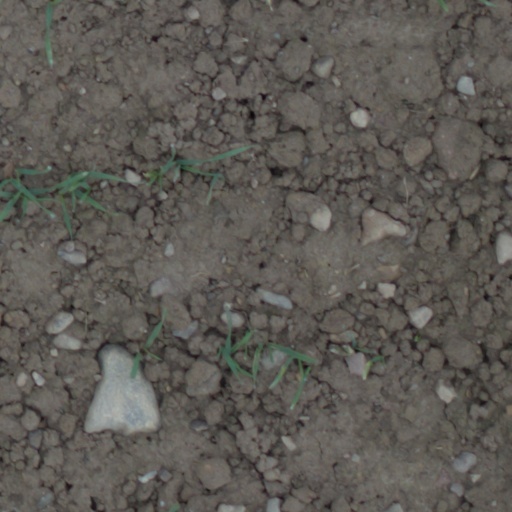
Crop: wheat